William Perigo

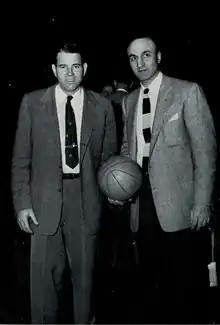
Perigo (left) and Matt Patanelli from 1955 "Michiganensian"

William J. Perigo (September 17, 1911 – February 7, 1990) was an American basketball player and coach. He played college basketball for Western Michigan University from 1931 to 1934 and professional basketball for the Indianapolis Kautskys from 1934 to 1936. Perigo also worked as a basketball coach for more than 25 years. He was the basketball coach at Benton Harbor High School for 13 years and led the team to the Michigan Class A state championship in 1941. He was the head basketball coach at Western Michigan University (1949–1952) and the University of Michigan (1952–1960). In 1983, he was inducted into the Indiana Basketball Hall of Fame.